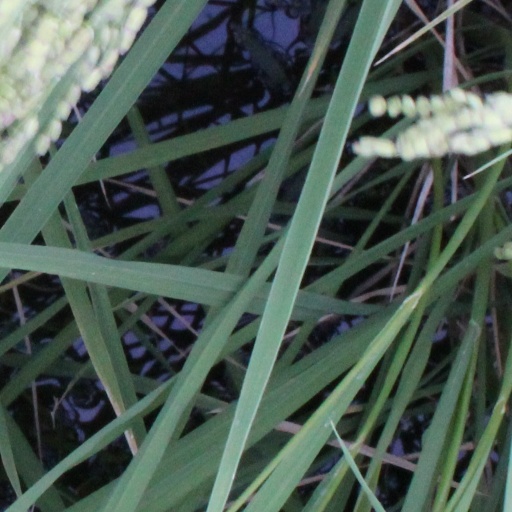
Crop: rice